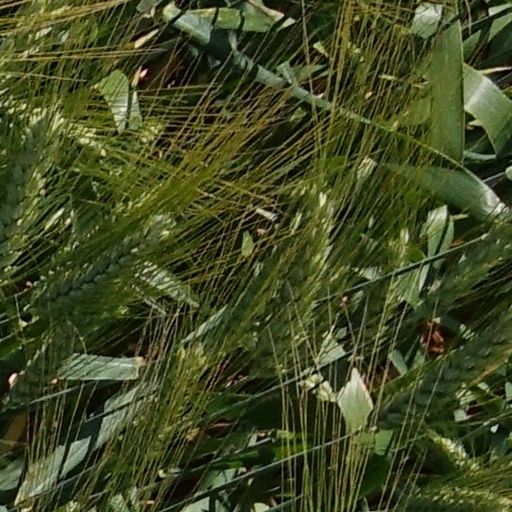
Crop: wheat